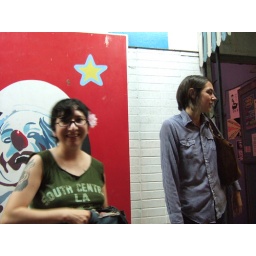
a bunch of us made paper flowers. brandi looks pretty cute with one in her hair.